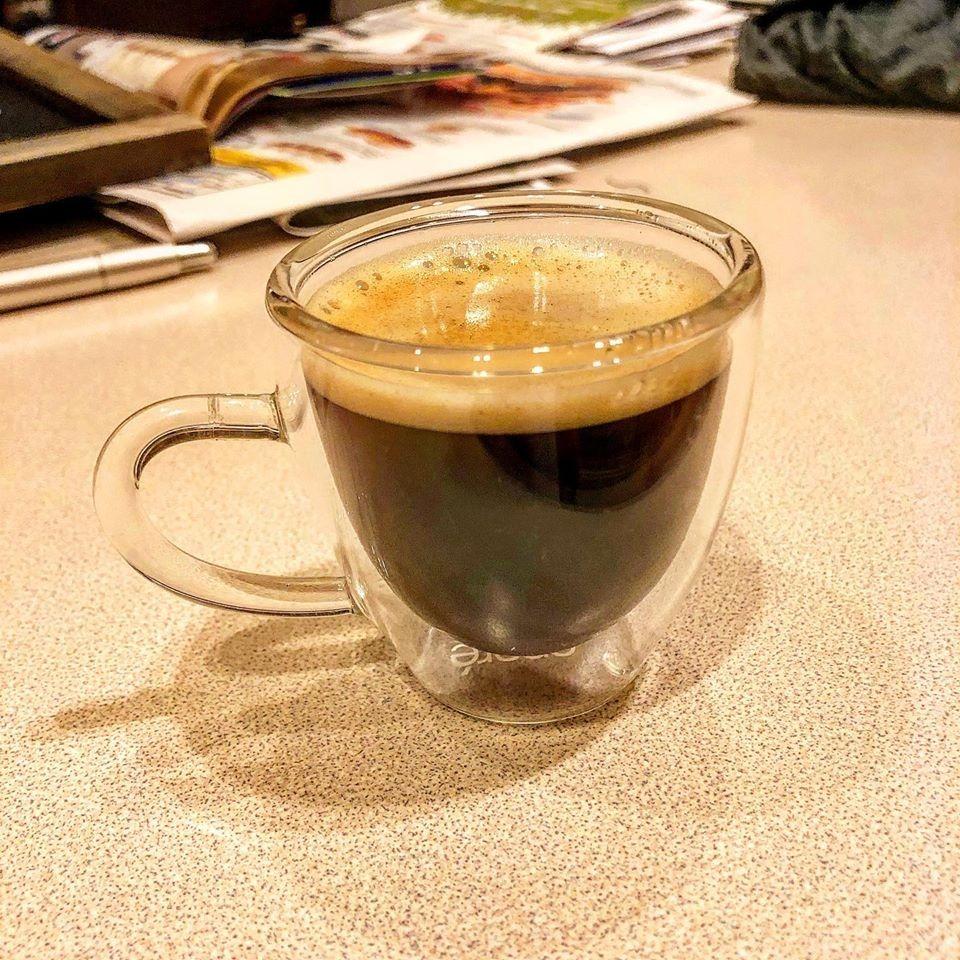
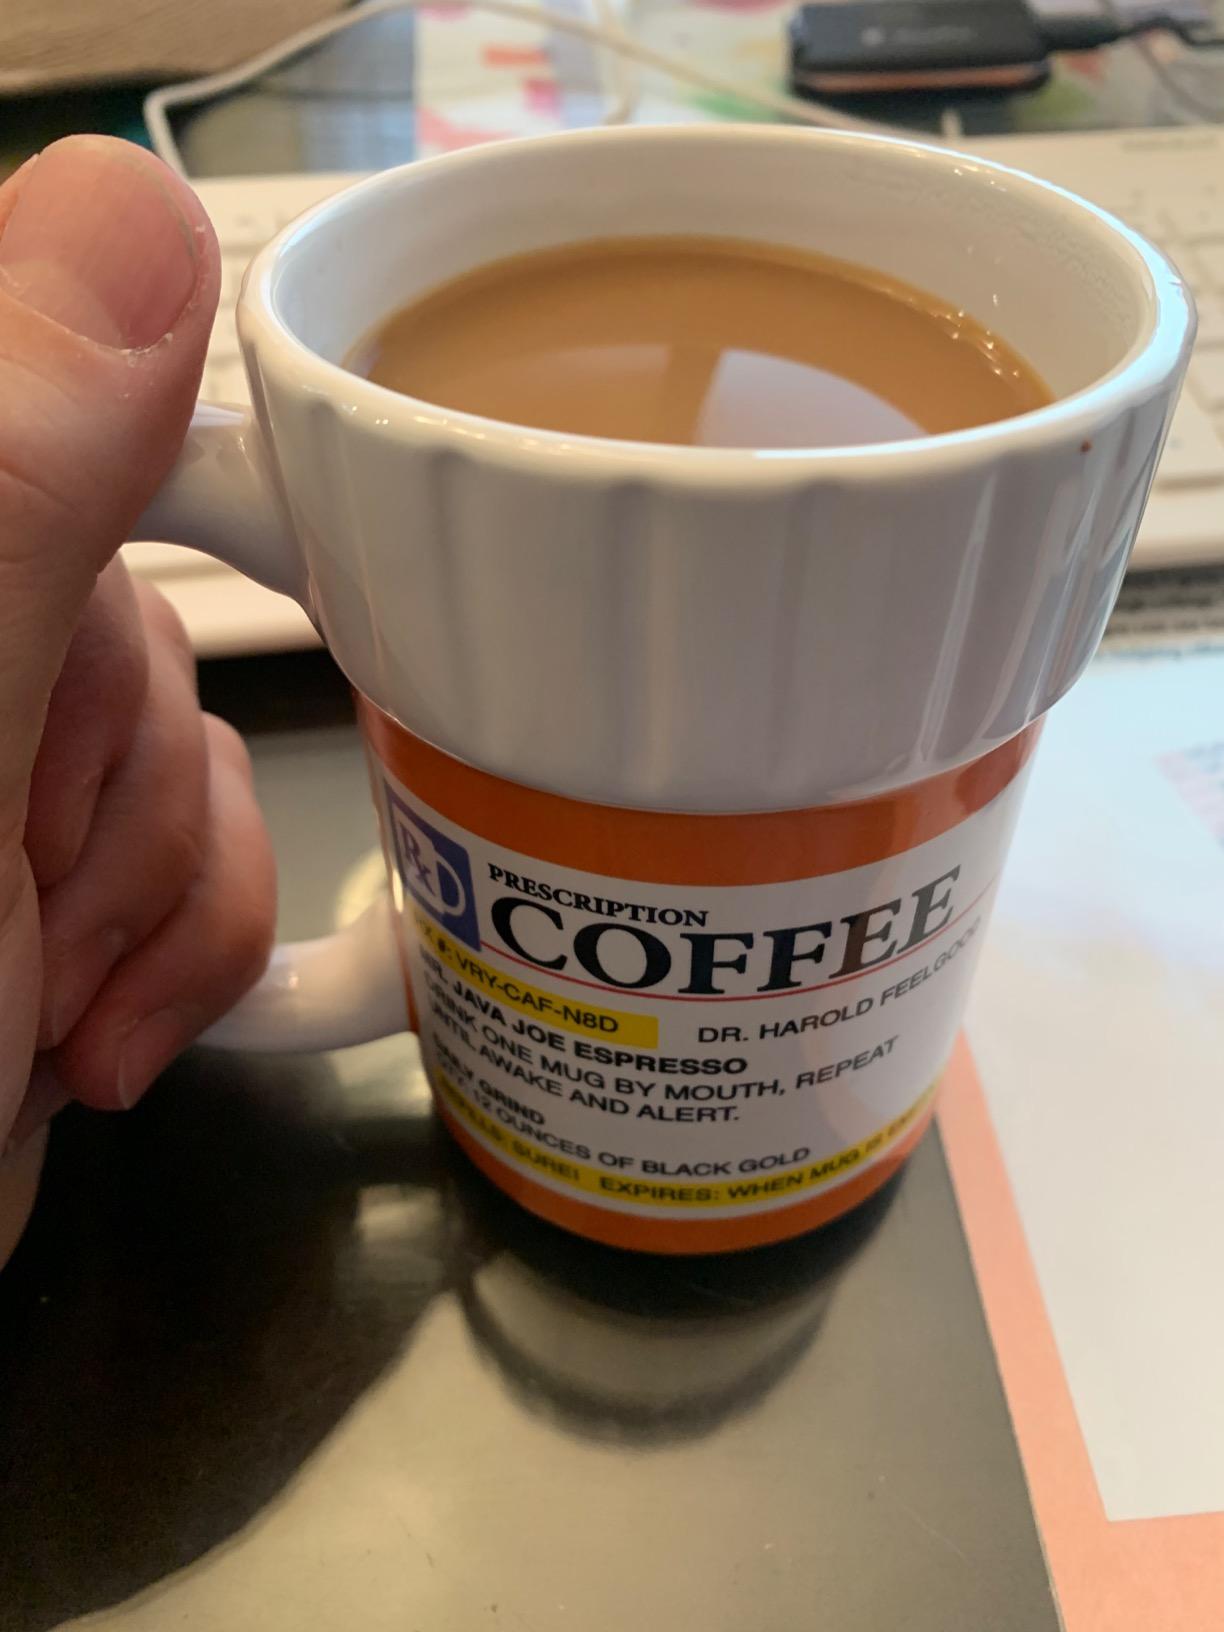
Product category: items_mug
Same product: no